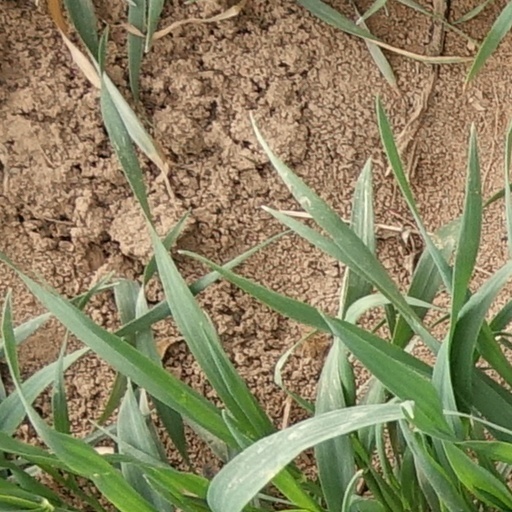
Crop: wheat